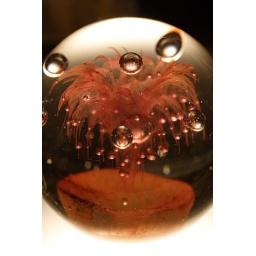
A paperweight on a glass table, lit from below with a desk lamp.